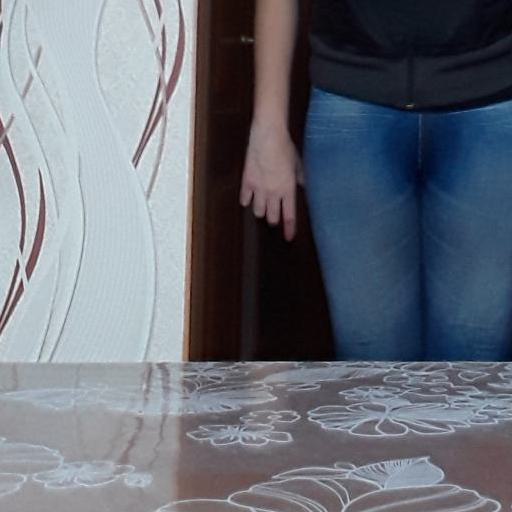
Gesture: no_gesture